Final Fantasy Dimensions

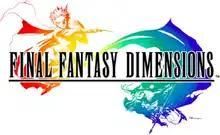
Game artwork by Yoshitaka Amano depicting "Vata" (left) and "The Mask" (right)

Final Fantasy Dimensions is a role-playing video game developed by Matrix Software and published by Square Enix for mobile devices. Similar to "", it was initially released as an episodic game, with the first two installments released in September 2010 on the Japanese i-mode distribution service, and in December 2010 for the EZweb distribution service. The game was remade for the iOS and Android platforms and released internationally in August 2012.